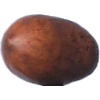
Label: Nut Pecan 1